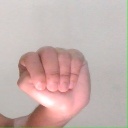
अक्षर: ठ